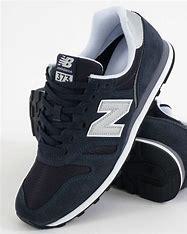
Brand: New
Model: Balance New Balance 373